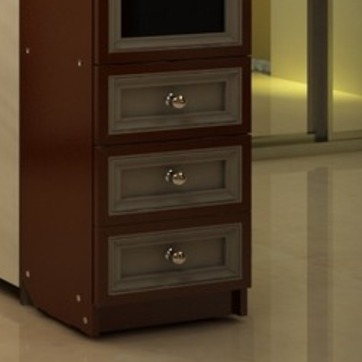
Material: metal